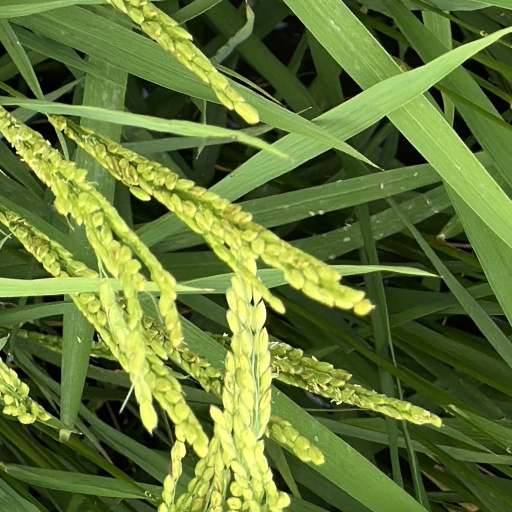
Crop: rice